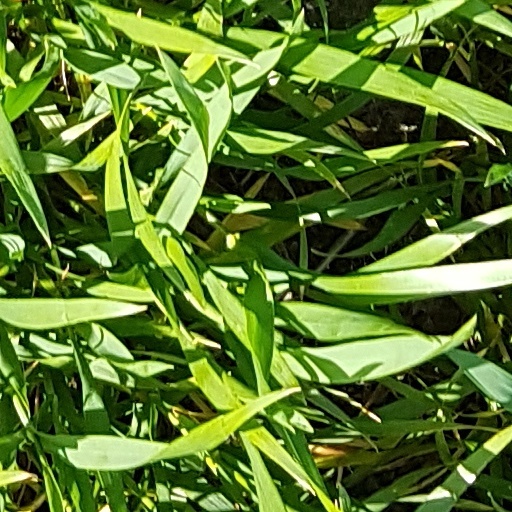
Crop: wheat